2016 Euro Beach Soccer League

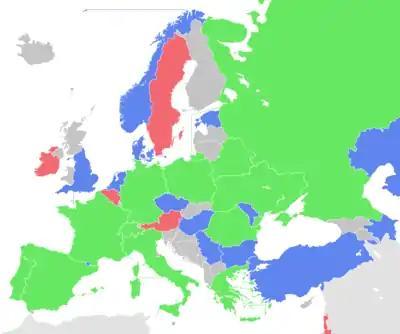

The numbers in brackets show the European ranking of each team prior to the start of the league, out of 33 teams.